Performance and modelling of AC transmission

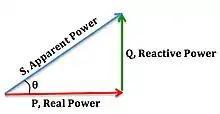
Power factor

In electrical engineering, the power factor of an AC electrical power system is defined as the ratio of the "real power" absorbed by the load to the apparent power flowing in the circuit, and is a dimensionless number in the closed interval of −1 to 1.